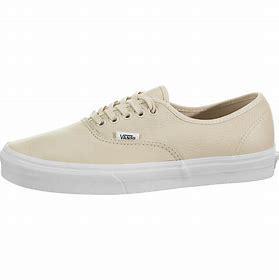
Brand: Vans
Model: Authentic